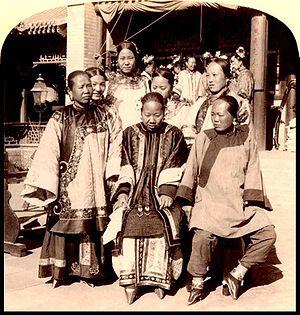
James Ricalton est un explorateur et photographe américain.
Une modification corporelle est une transformation, localisée ou étendue, réversible ou non, du corps d'un individu, au moyen d'une pratique et dans un but ayant un caractère culturel. Si des phénomènes naturels tels que la croissance, la grossesse, la vieillesse, ou certaines maladies, ou encore des traitements médicaux ou chirurgicaux entrainent des modifications du corps, l'expression est utilisée en anthropologie pour désigner plus spécifiquement les modifications corporelles artificielles, contrôlées et délibérées, excluant les mutilations punitives et les auto-mutilations relevant de troubles psychiatriques.